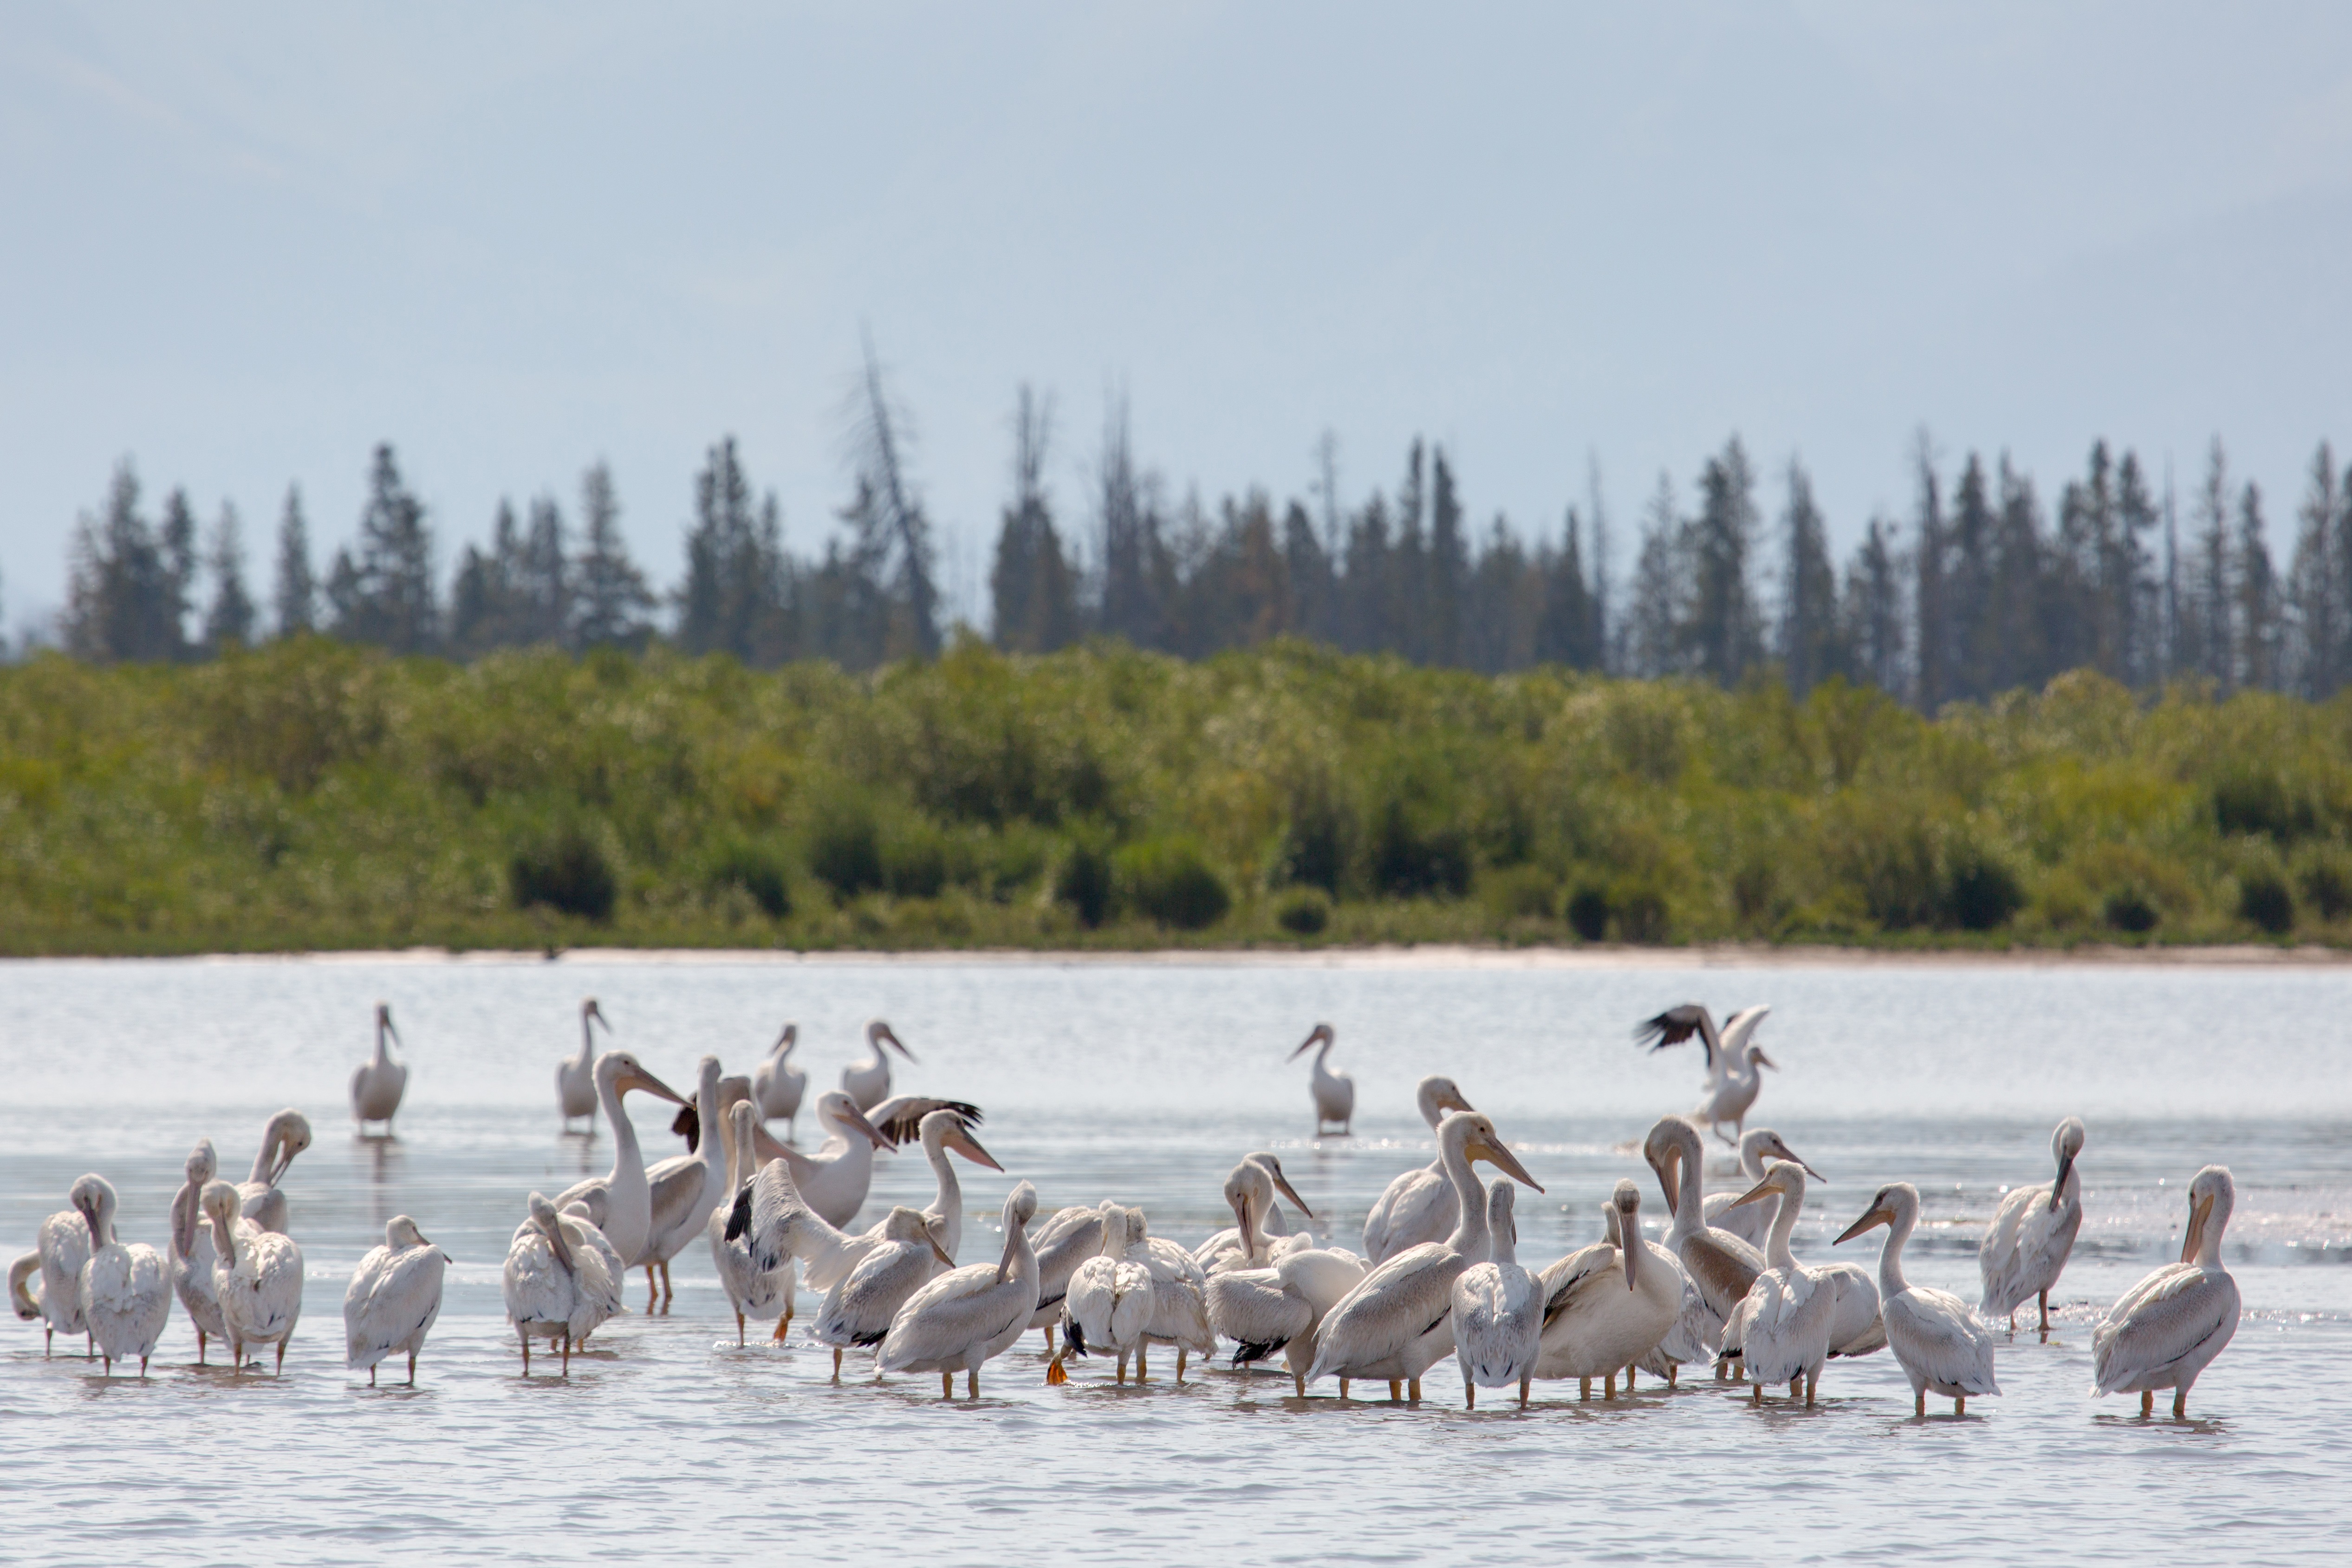
water, nature, bird, lake, pelican, seabird, wildlife, standing, fauna, birds, wading, vertebrate, bill, waterfowl, pelicans, water bird, american white, animal migration